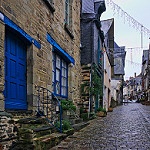
Label: street